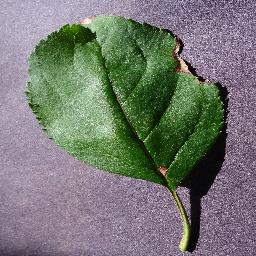
Label: Apple___Black_rot